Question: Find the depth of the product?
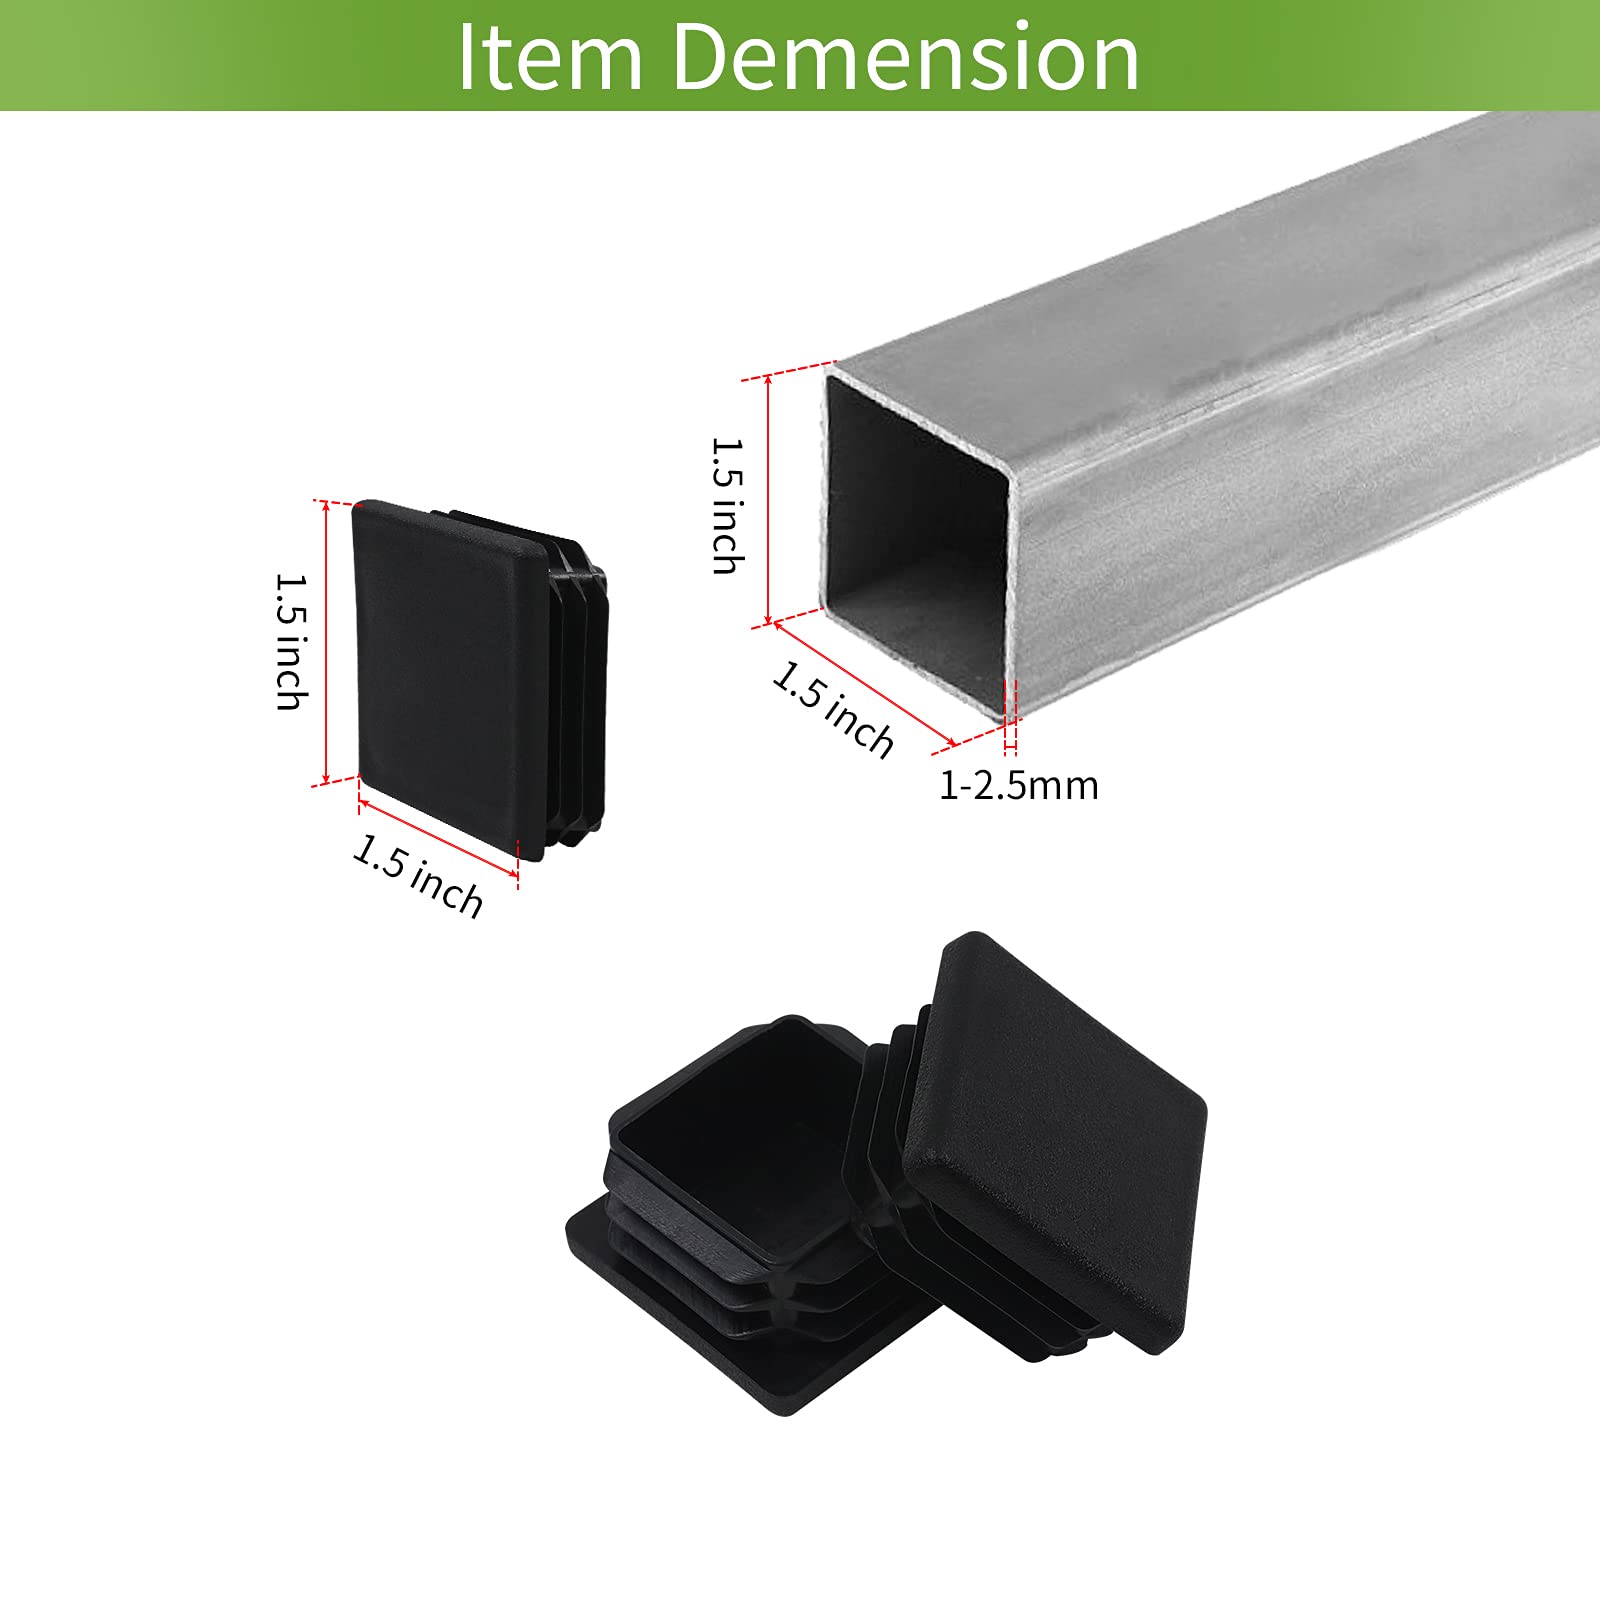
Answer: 1.5 inch